British propaganda during World War I

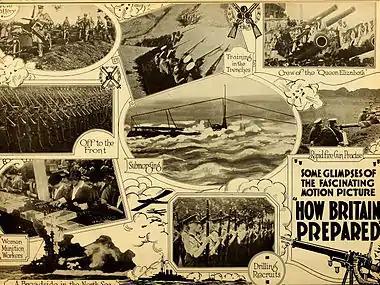
"How Britain Prepared" (1915 British film poster).

In the First World War, British propaganda took various forms, including pictures, literature and film. Britain also placed significant emphasis on atrocity propaganda as a way of mobilising public opinion against Imperial Germany and the Central Powers during the First World War. For the global picture, see Propaganda in World War I.